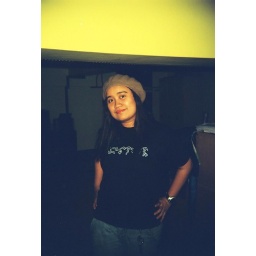
in a beret + black shirt